Phoslactomycin B

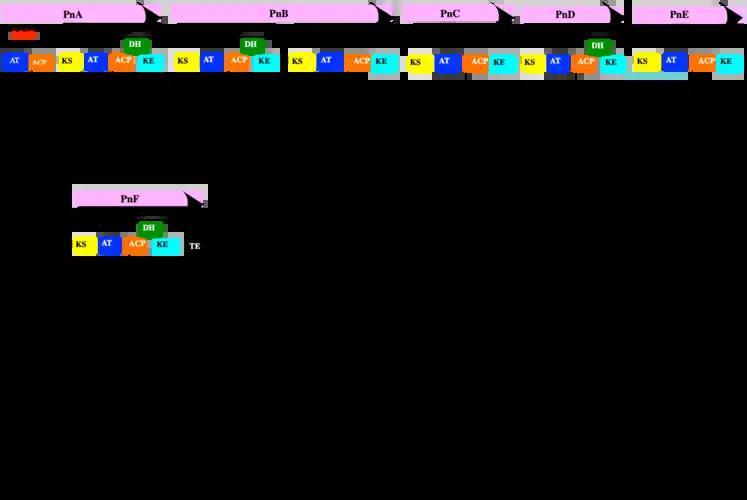
The biosynthesis of phoslactomycin. Type I polyketide pathway

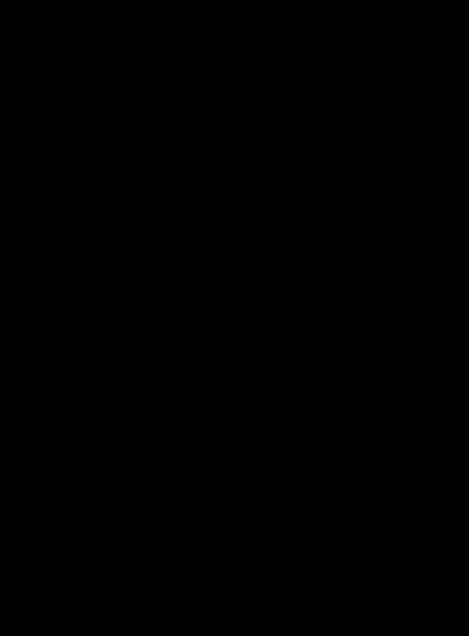
Cyclization to form phoslactomycin at TE domain

Isolation from "Streptomyces platensis", PLM is produces. Genes PnT1 and PnT2 regulate the post-synthesis of PLM to form PLM B by the phosphorylation and added the amine group . Figure 4 is based on the biosynthesis analysis on the Gene journal introduced that PLM B is used to produce PLM A, and 4 more PLMs C-F. The PLM A-F are the post synthesis product of the biosynthesis of PLM with the modification of many enzyme PnT1-T8.